2018–2024 Arab protests

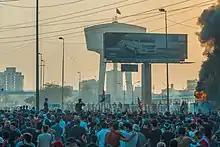
2 October 2019 in Iraq

The 2018–2019 Iraqi protests over deteriorating economic conditions and state corruption started in July 2018 in Baghdad and other major Iraqi cities, mainly in the central and southern provinces. During the nationwide protests erupting in October 2019, Iraqi security forces killed over 500 people and over 27,000 have been injured, leading Iraq's president Barham Salih to call the actions of security forces "unacceptable". Some police have also been killed in the protests. The protests are the deadliest unrest in Iraq since the fall of Saddam Hussein, with the death toll reaching 511 by 2 January 2020 and 669 by 13 January 2020.